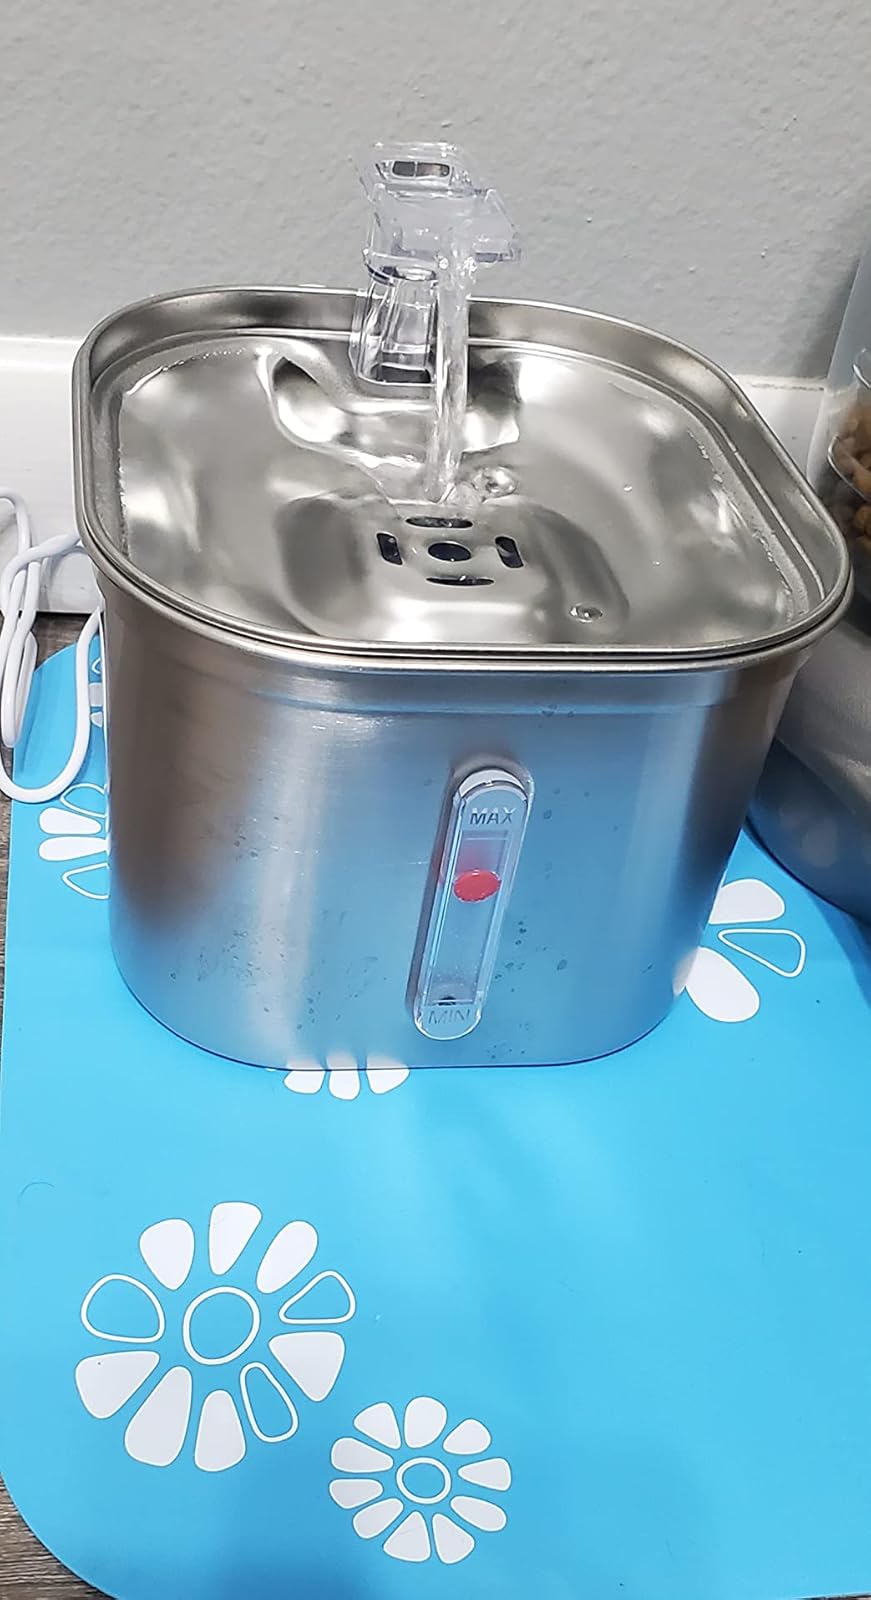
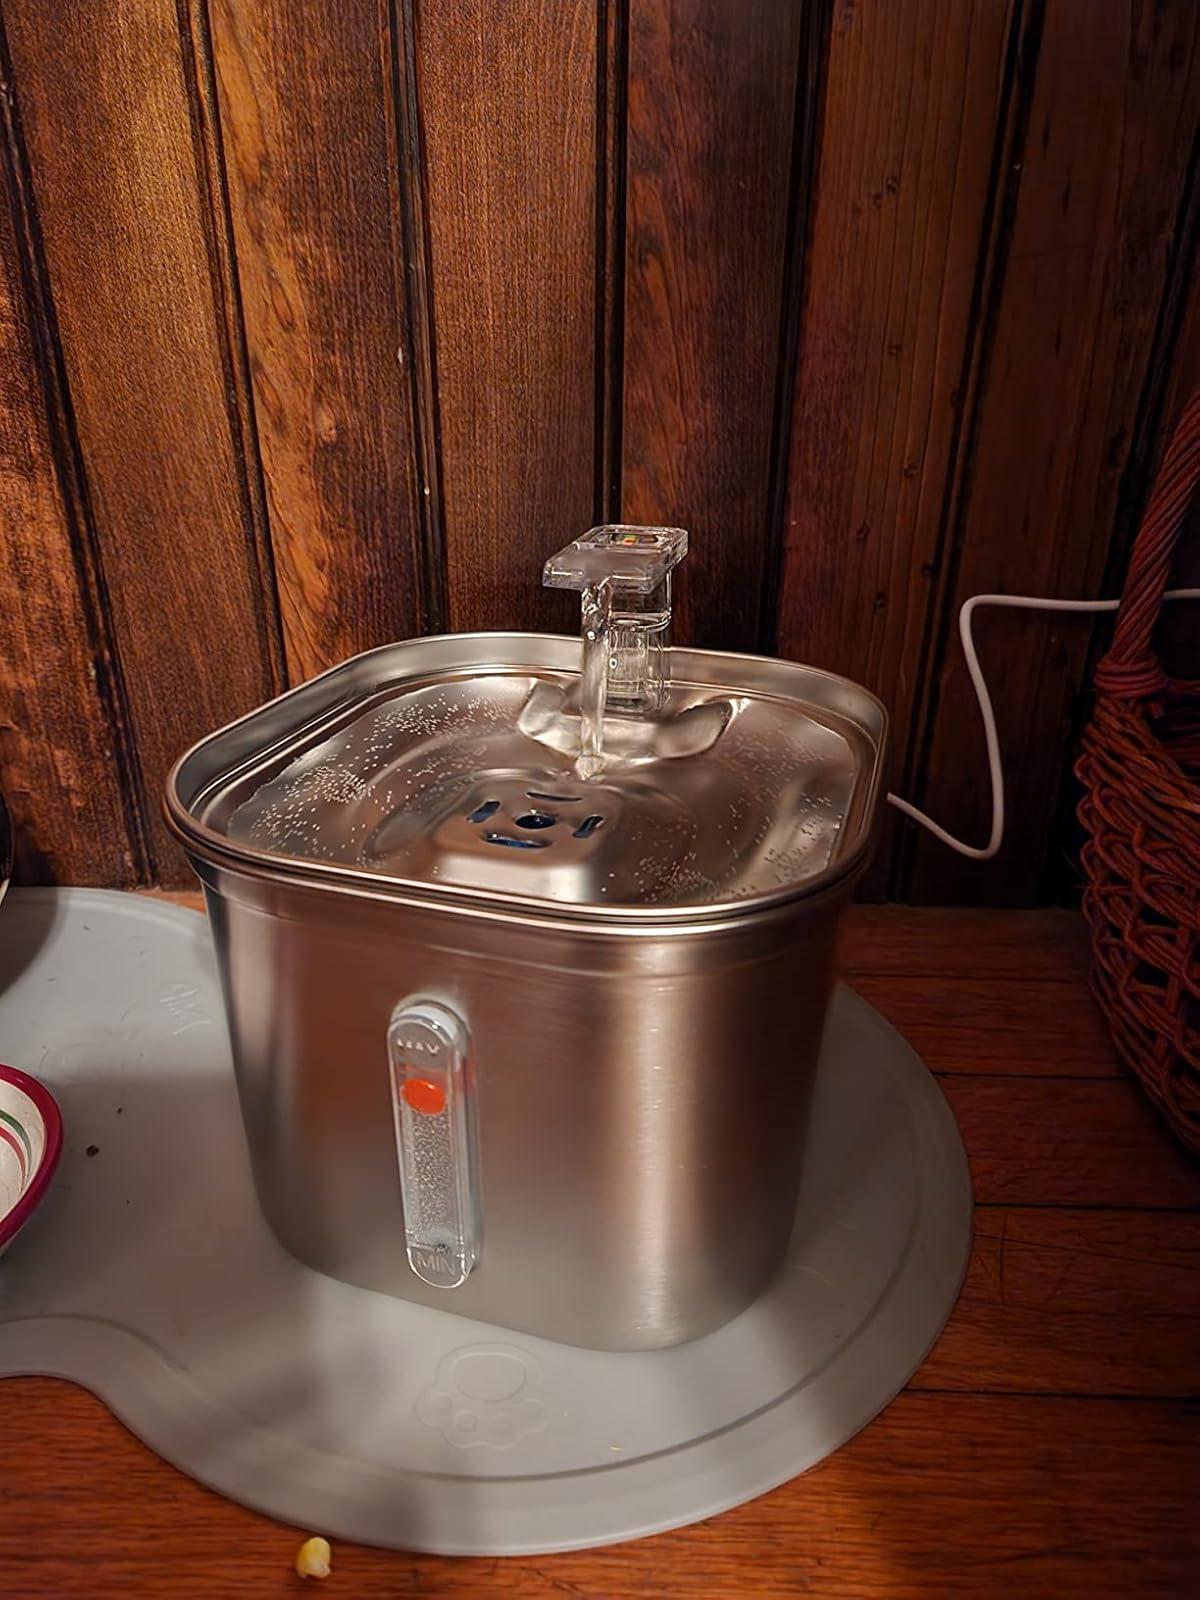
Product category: items_bowl
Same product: yes